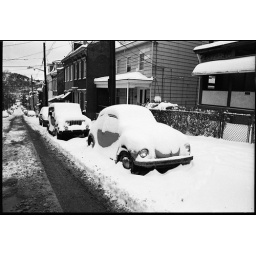
My old street in Pittsburgh. Our place was the light colored house directly behind my VW.